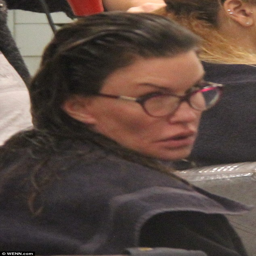
spec - sy lady : there were shades of tv character as she reclined on her chair while wearing her glasses